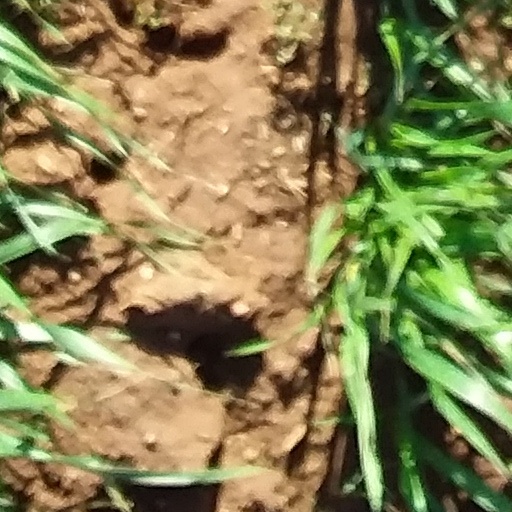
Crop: wheat